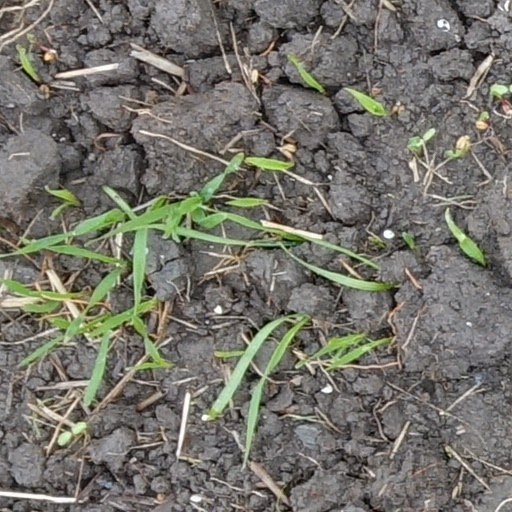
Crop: wheat